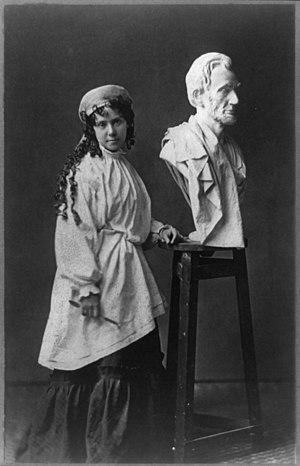
Lavinia Ellen Ream, née le 25 septembre 1847 à Madison, au Wisconsin, et morte le 20 novembre 1914 à Washington, est une sculptrice américaine.
La ville de Washington compte de nombreuses sculptures en plein air. La Smithsonian Institution en compte près de 900 dans son inventaire. En plus des plus célèbres monuments et mémoriaux de la capitale, de nombreuses personnalités reconnues comme des héros nationaux ont été honorées, à titre posthume, une statue les représentant dans un parc ou une place publique. Certains de ces personnages de l'histoire américaine sont représentés plusieurs fois dans la capitale. Abraham Lincoln, par exemple, est représenté par au moins trois sculptures, dont celles au Lincoln Memorial, au Lincoln Park, et à l'ancienne Cour supérieure du district de Columbia. Plusieurs personnalités internationales, telles Mohandas Karamchand Gandhi, ont également été immortalisées par des statues. D'autres figures humaines ne font référence à aucun personnage historique telle par exemple la statue de la Liberté qui ne doit pas être confondue avec la statue de la Liberté à New York, statue allégorique de 19 ½ pieds de haut qui repose au sommet du dôme du Capitole.